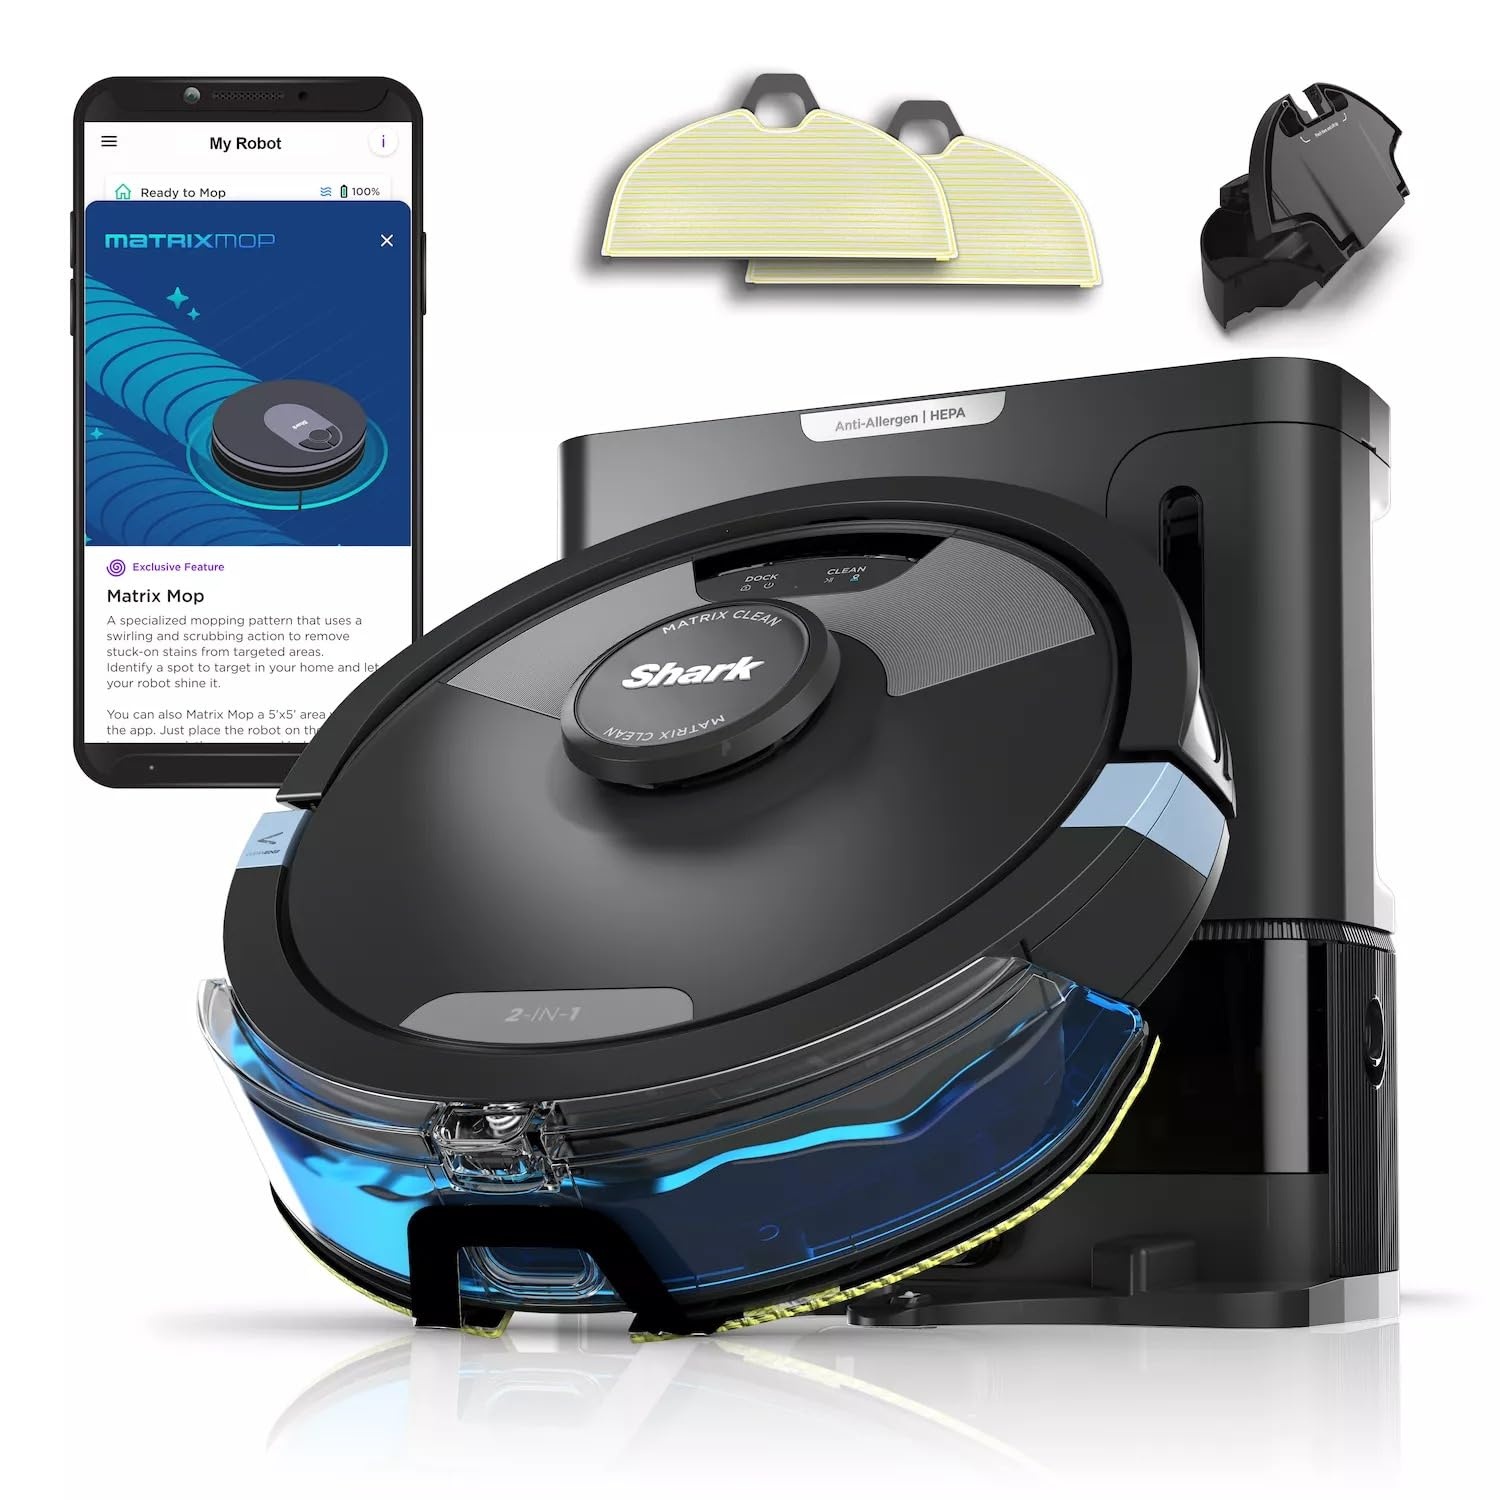
Shark RV2610WA AI Ultra 2in1 Robot Vacuum & Mop with Sonic Mopping, Matrix Clean, Home Mapping, HEPA Bagless Self Empty Base, CleanEdge Technology, for Pet Hair, WiFi, Black/Silver (Renewed)
Brand: Shark Color: Black/Silver Features: INCREDIBLE SUCTION AND SONIC MOPPING: First, it’s an ultra-powerful whole home vacuum on carpets and floors that empties its own dustbin. Second, it’s an ultra-powerful vacuum that sonic mops hard floors at the same time. NO SPOTS MISSED: With Matrix Clean, the vacuum cleans in a precision matrix grid taking multiple passes over dirt and debris for whole home, deep cleaning coverage. IT EMPTIES ITSELF: Bagless, self-emptying base holds up to 60 days of dirt and debris. The bagless base does not require additional purchase of disposal bags and with Recharge & Resume, when low on battery, it will recharge & pickup cleaning. TACKLE STUCK ON STAINS: Sonic Mopping scrubs hard floors 100x per minute and for extra deep cleaning initiate Matrix Mop in the app to get 50% better stain cleaning in targeted zones (vs. RV2001WD, modified IEC 62885-6). BETTER EDGE CLEANING: CleanEdge Technology used blasts of air and corner recognition to remove debris from edges and corners for 50% better edge cleaning*–reaching where others can’t (*vs RV2610WD with CleanEdge turned off). SELF-CLEANING BRUSHROLL: Digs deep into carpets and directly engages hardwood floors pulling up debris, hair, and dirt from all surfaces in your home – engineered to pick up more hair and is anti-hair wrap. PRECISION HOME MAPPING: 360° LiDAR vision quickly and accurately maps your home so your robot can methodically clean detecting and avoiding objects in its path, day or night, adapting to everyday changes in the home. BETTER CARPET CLEANING: Delivers 30% better carpet cleaning* by taking advantage of Matrix Clean to deep clean dirt and debris from multiple angles (*vs. RV2610WA single pass tested on level loop sand). PERFECT FOR HOMES WITH PETS: With powerful suction, sonic mopping, and Shark’s self-cleaning brushroll, the robot picks up pet hair and eliminates stuck-on pet messes with ease. WHAT’S INCLUDED: Shark AI Ultra 2-in-1 Robot, XL HEPA Self-Empty Base, 1 Filter, 1 Side Brush, 2 Microfiber Mopping Pads. Binding: Kitchen model number: CRT2SRKRV2610WARB Part Number: CRT2SRKRV2610WARB Details: The Shark AI Ultra 2-in-1 Robot combines an ultra-powerful vacuum with Sonic Mopping for a complete clean from start to finish. First, it’s an ultra-powerful whole home vacuum on carpets and floors that empties its own dustbin. Second, it’s an ultra-powerful vacuum that sonic mops hard floors at the same time. It features Matrix Clean, which allows your robot to clean from multiple angles in a precision grid ensuring no spots are missed on all your floor types. With Precision Home Mapping, the robot uses its 360 LIDAR vision to scan your home and build a detailed map, enabling fully autonomous movement. This also allows your robotic vacuum to detect and avoid objects in its path day or night. It creates a precise home map in the SharkClean app so you can select specific areas to clean on-demand, initiate Matrix Clean, and set cleaning schedules from anywhere. Utilize the app the set custom carpet and no-go zones for complete control of where the robot cleans and doesn’t clean. This robot masterfully integrates Matrix Clean with vacuuming, mopping, CleanEdge Technology, and self-emptying to give you the ultimate floor cleaning machine. EAN: 0691835230948 Package Dimensions: 18.9 x 15.5 x 11.4 inches
Brand: Shark
Category: Home & Garden > Household Appliances > Floor & Steam Cleaners > Floor Cleaners